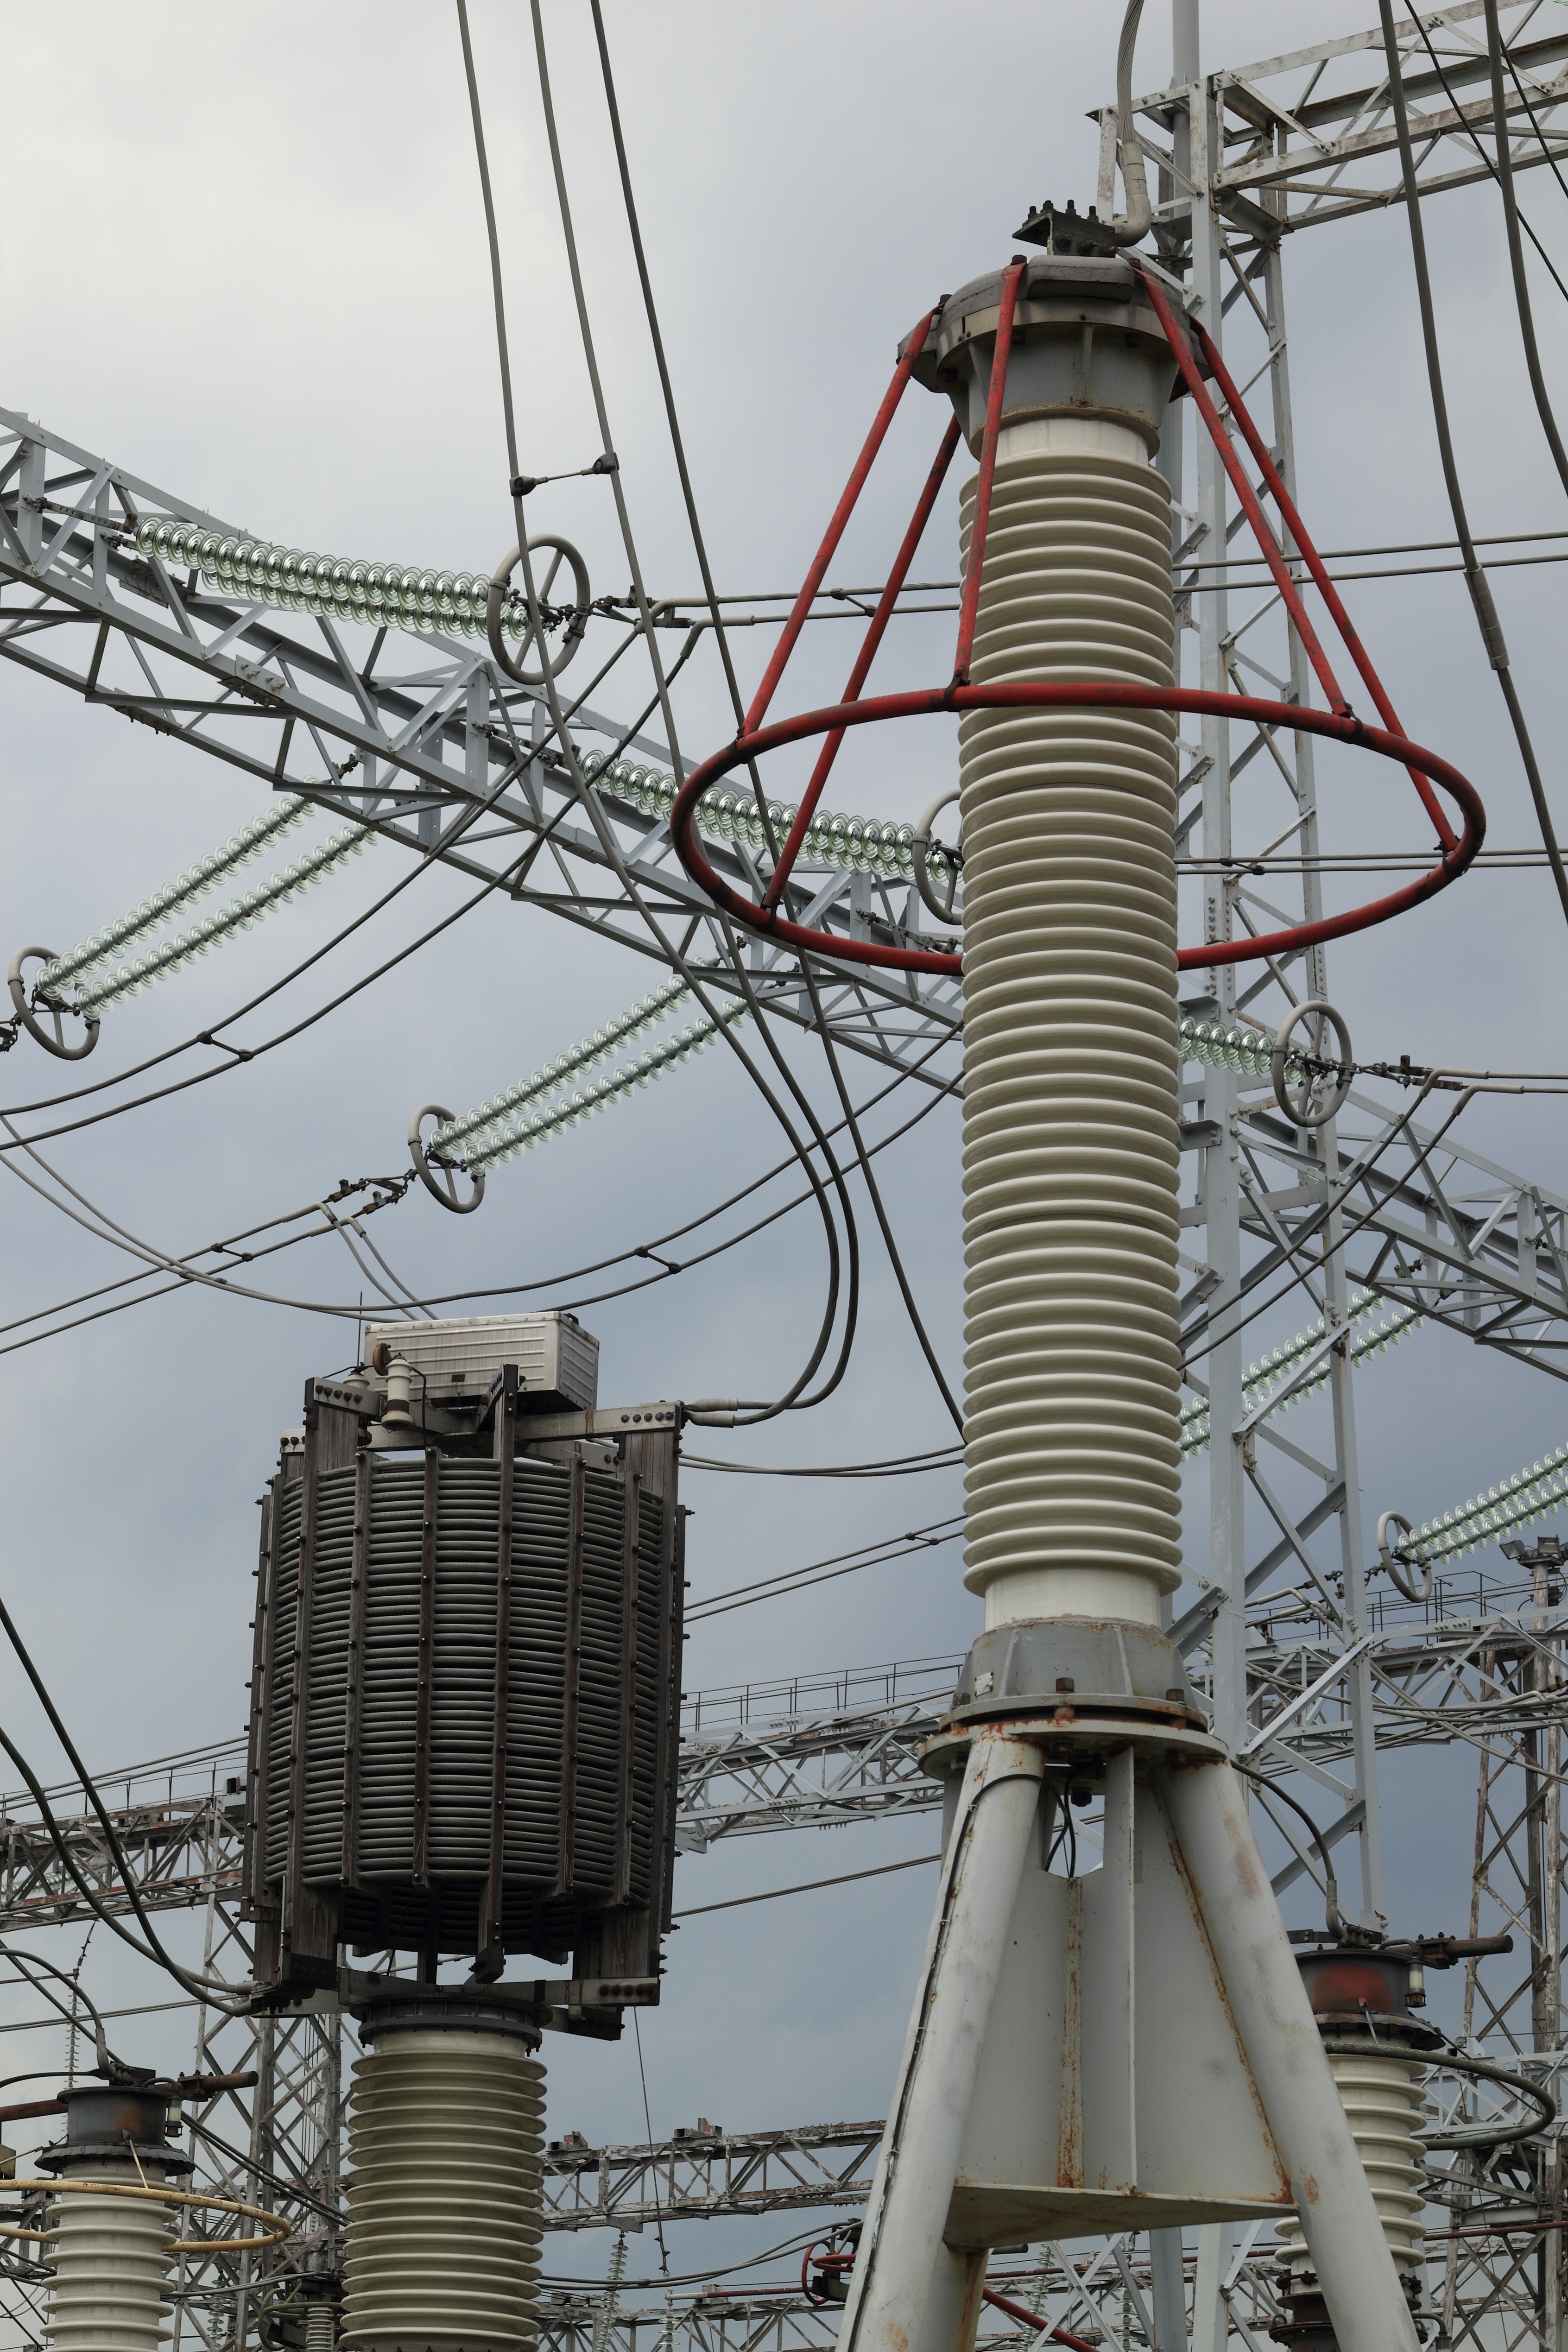
plant, high, vehicle, tower, mast, station, industry, electricity, energy, power, distribution, electric, lithuania, nuclear, voltage, transmission tower, switchgear, ignalina, outdoor structure, electrical supply, electronics accessory, overhead power line